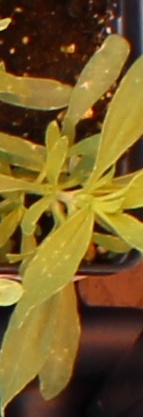
Label: Kochia